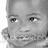
Emotion: neutral